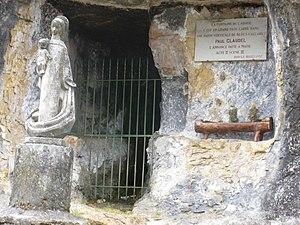
Aqueduc de Vieu.
Cet article recense les monuments historiques de France classés en 1840, la première protection de ce type dans le pays.
L’aqueduc romain de Vieu est un aqueduc souterrain romain. Il a été classé au titre des monuments historiques par la première liste de 1840.
Cet article recense les monuments historiques de l'Ain, en France.
Vieu est une ancienne commune française située dans le département de l'Ain, en région Auvergne-Rhône-Alpes. Le 1ᵉʳ janvier 2019, elle devient commune déléguée de Valromey-sur-Séran.